Lola Lonli

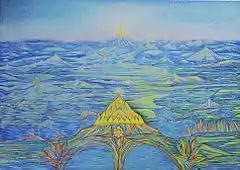
"New World. Sun City"

Lonli was born in Yelets in Lipetsk Oblast, Russia. She spent her childhood in a village in the Zagorsky District of Moscow Region, Russia.